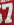
Number: 7